CV/gate

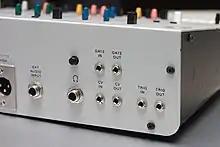
The CV/gate interfaces of a Korg ARP analogue synthesizer

CV/gate (an abbreviation of "control voltage/gate") is an analog method of controlling synthesizers, drum machines, and similar equipment with external sequencers. The control voltage typically controls pitch and the gate signal controls note on-off.